Freeport, Texas

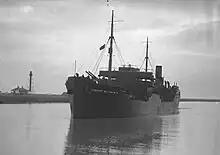
Freeport Sulphur No.6 entering Freeport harbor, 1923

Freeport was founded as a European-American settlement in November 1912 by the Freeport Sulphur Company. The population was 300. However, by 1929, that population had grown to 3,500, and to 4,100 by 1939, influencing a steady increase of economic expansion in Freeport.